Loudi railway station

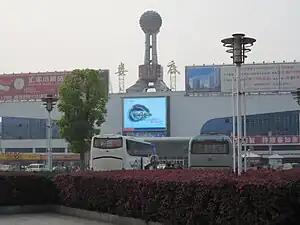
Loudi Railway Station.

Loudi railway station is a railway station located in Loudi, Hunan, China, on the Shanghai–Kunming railway and Luoyang–Zhanjiang railway lines, which are operated by China Railway.